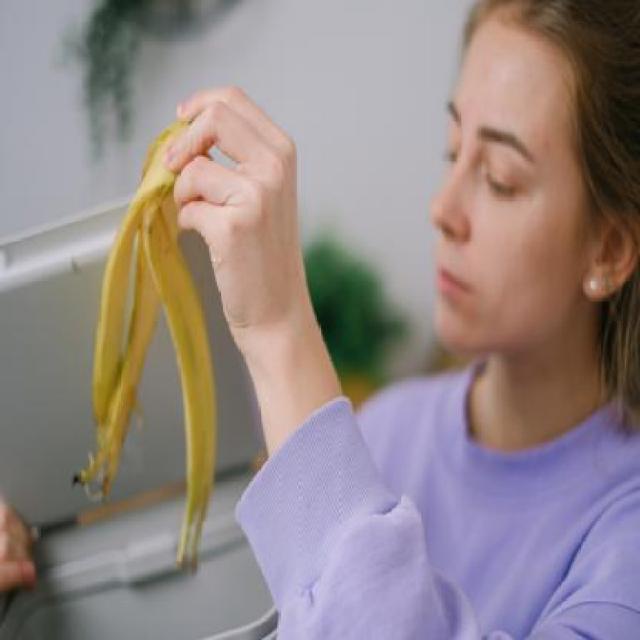
Label: bananas